The Document Foundation

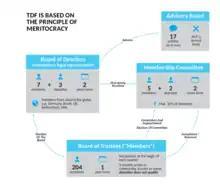
This image shows the relationship between various official groups within The Document Foundation, including the board of directors, the membership committee, and the board of trustees.

This structure reflects the foundation's commitment to meritocracy. Membership in the Board of Trustees is only open to those who have been determined to have made meaningful contributions over a period of at least three months, and who commits to continued active participation for at least six more months. Admission is by application and approval by the Membership Committee. , there are 139 members on the Board of Trustees.